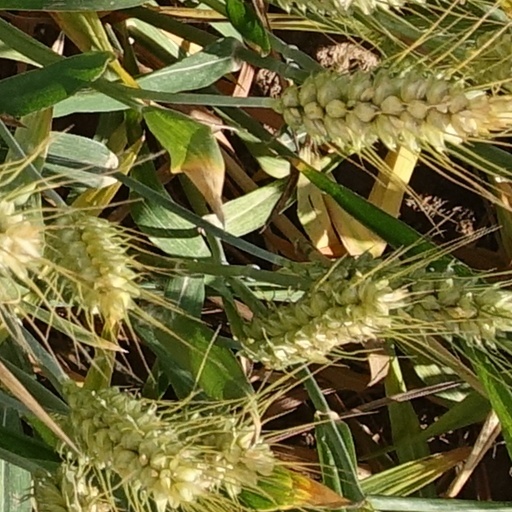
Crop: wheat